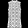
Label: Shirt